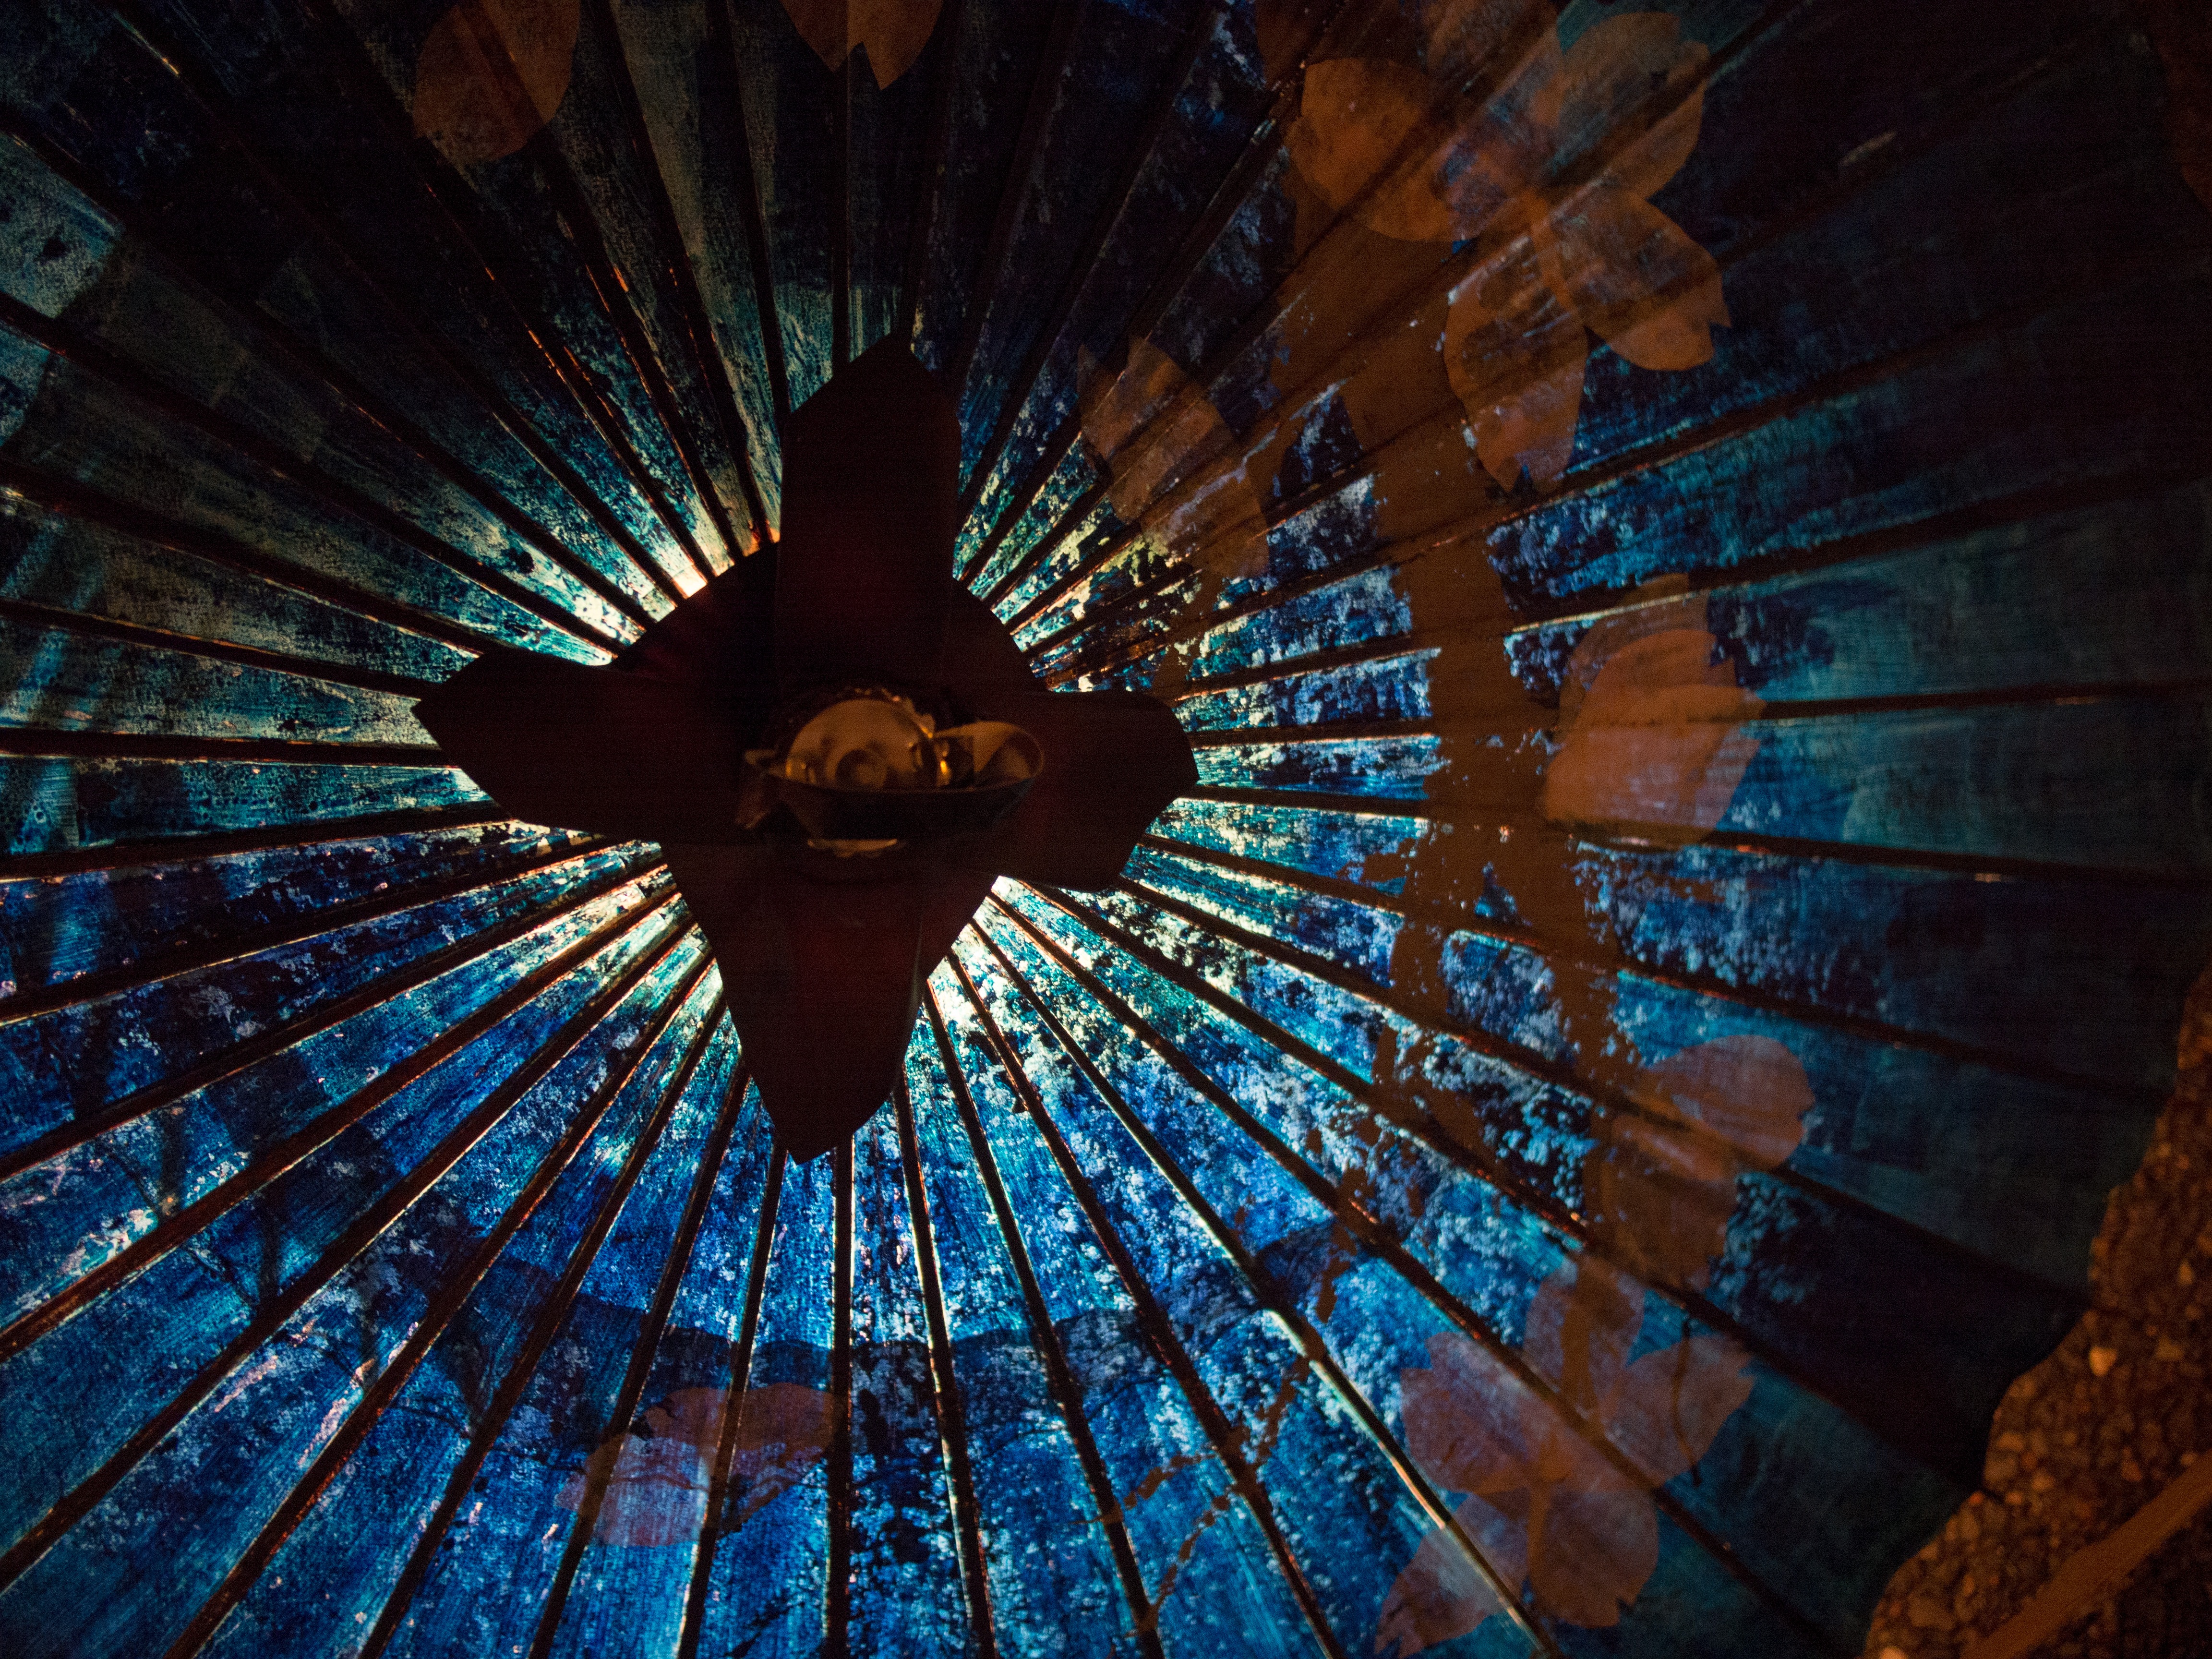
light, wood, night, sunlight, reflection, umbrella, color, darkness, blue, japan, kumamoto, symmetry, japanese style, night view, k, hot springs, fractal art, japanese umbrellas, yamaga city